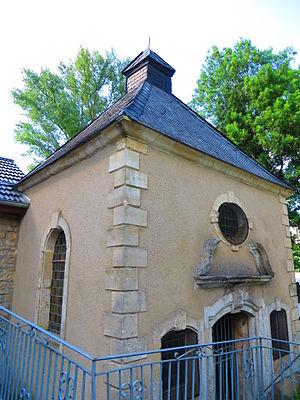
Mondorff chapelle chateau
Mondorff est une commune française située dans le département de la Moselle, en région Grand Est.